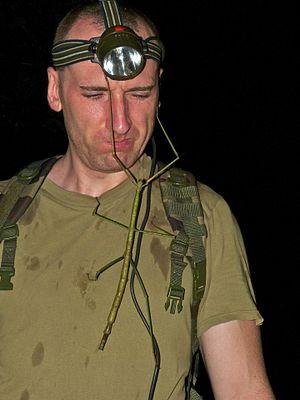
Phobaeticus serratipes est une espèce de phasmes de la famille des Phasmatidae. Certains individus figurent parmi les plus grands insectes observés.